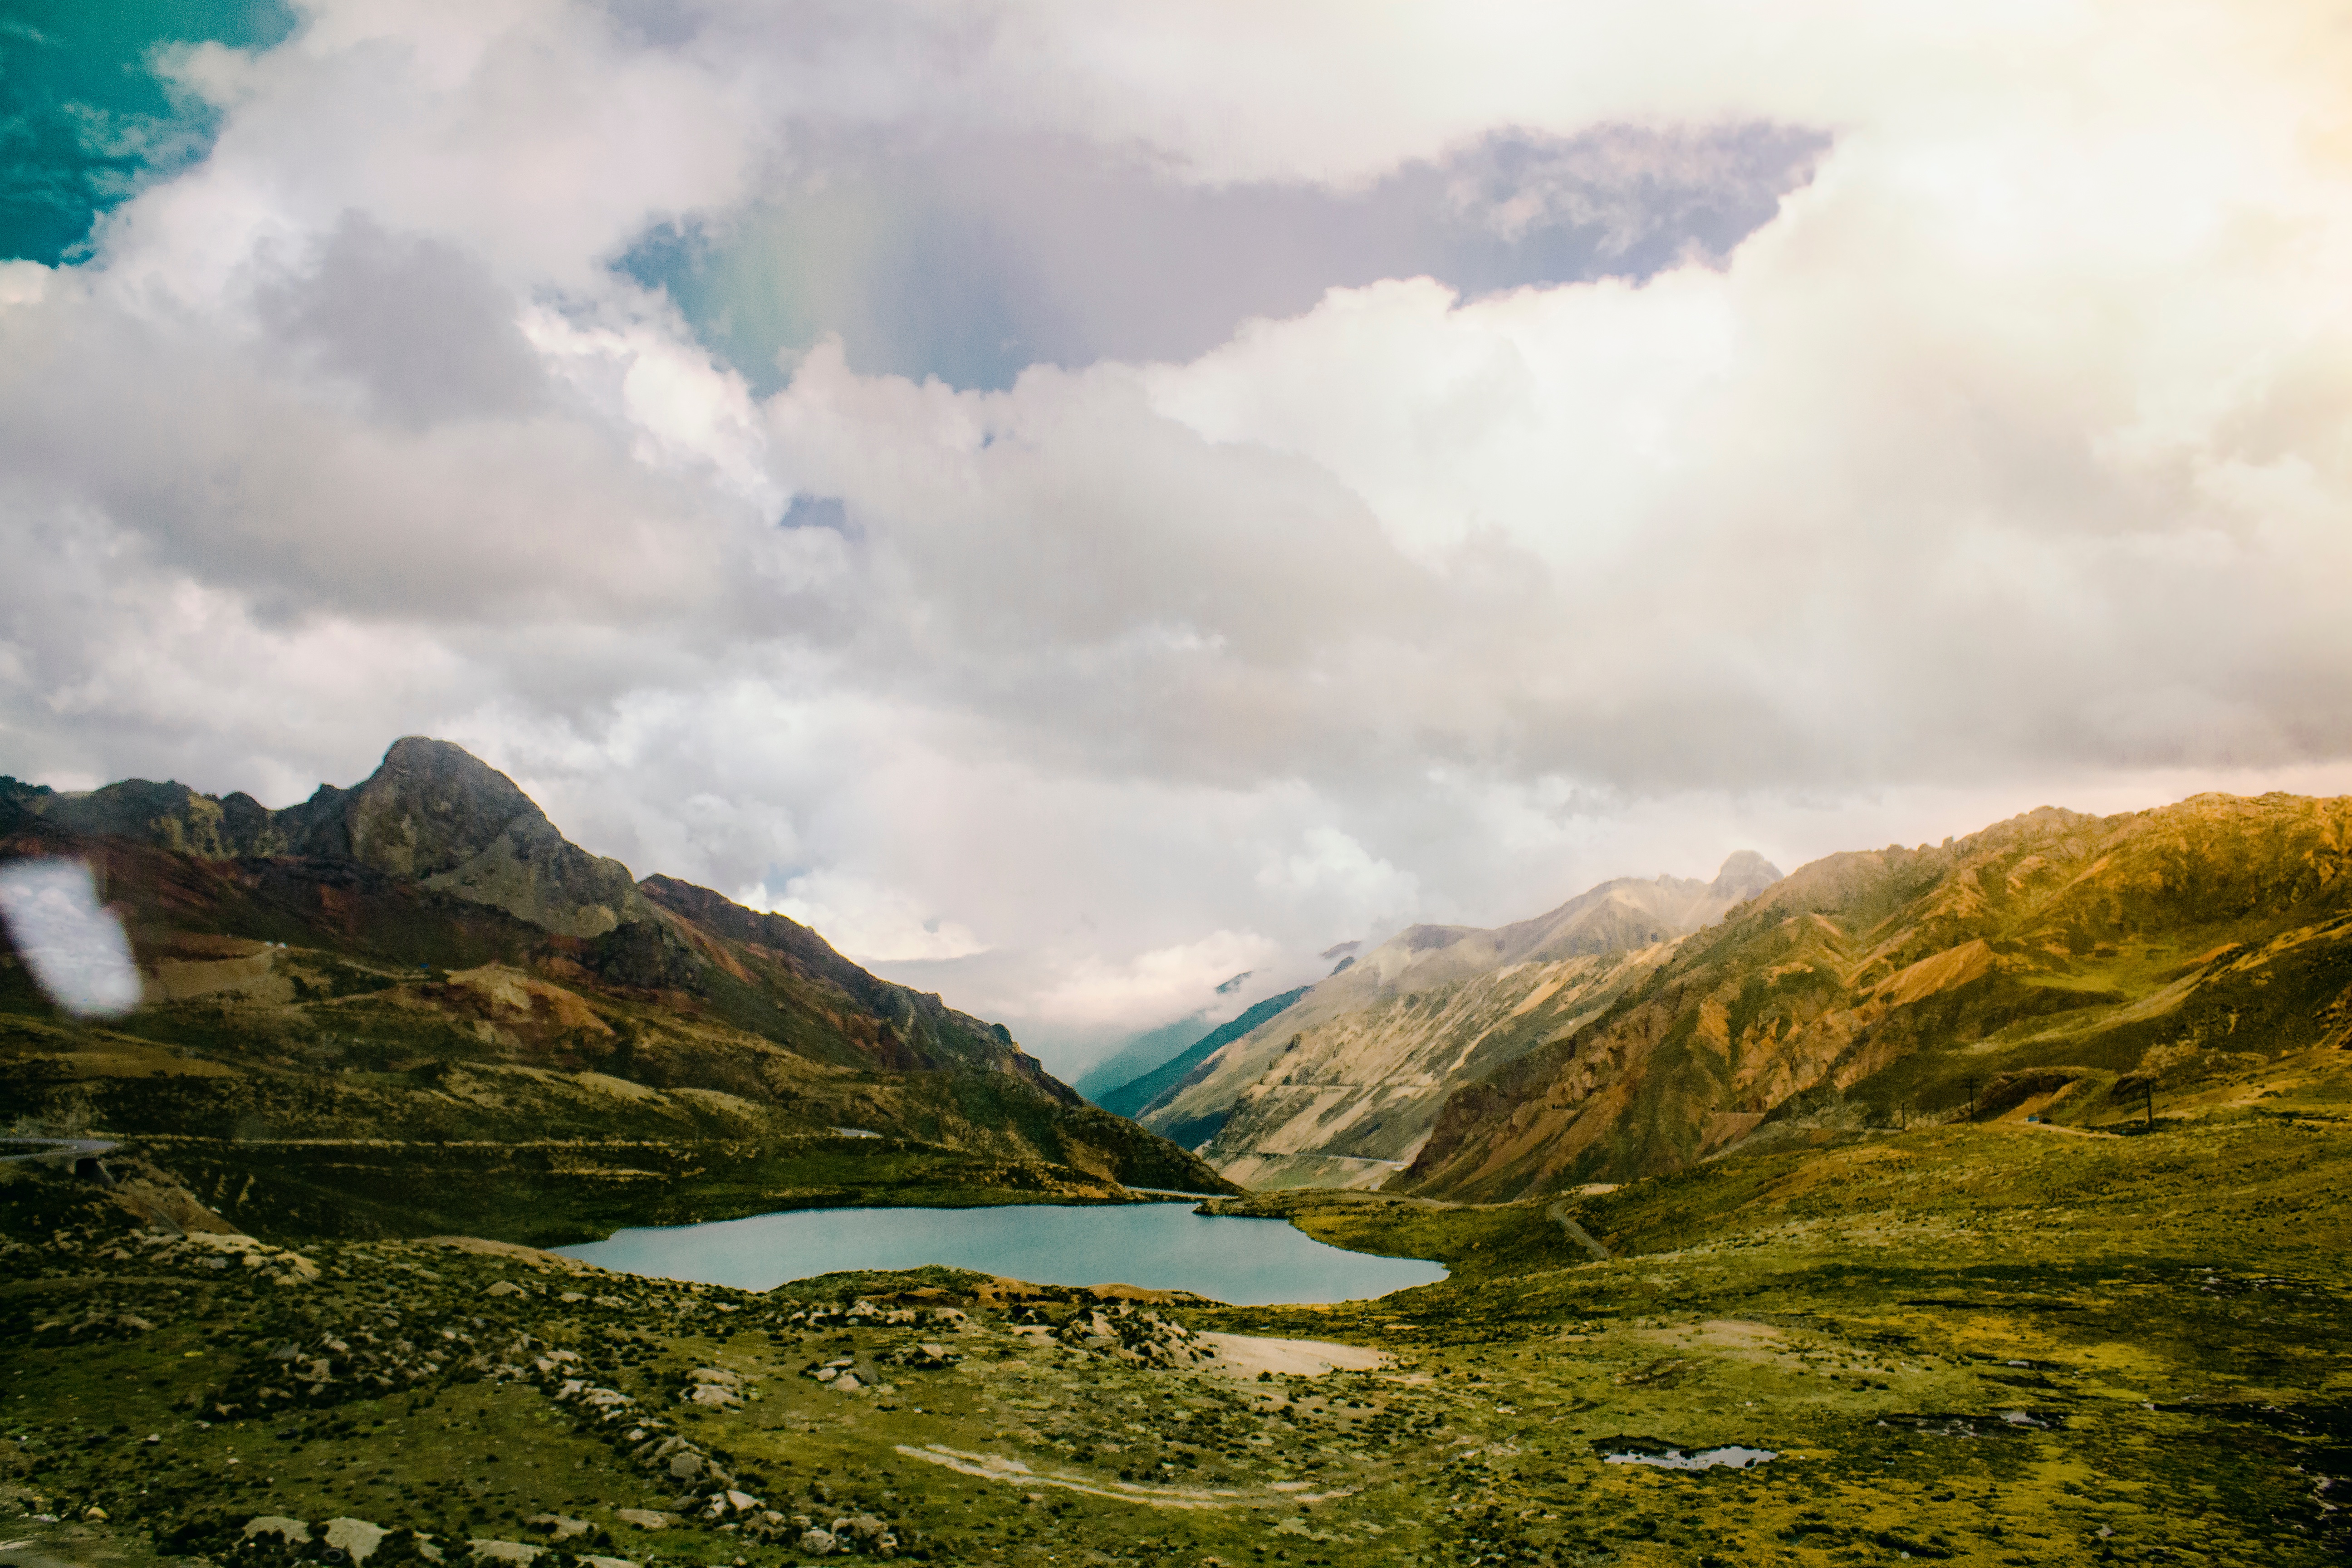
landscape, sea, coast, nature, wilderness, mountain, cloud, sky, meadow, hill, lake, valley, mountain range, reflection, fjord, reservoir, highland, alps, plateau, fell, loch, landform, lake district, geographical feature, atmospheric phenomenon, mountainous landforms